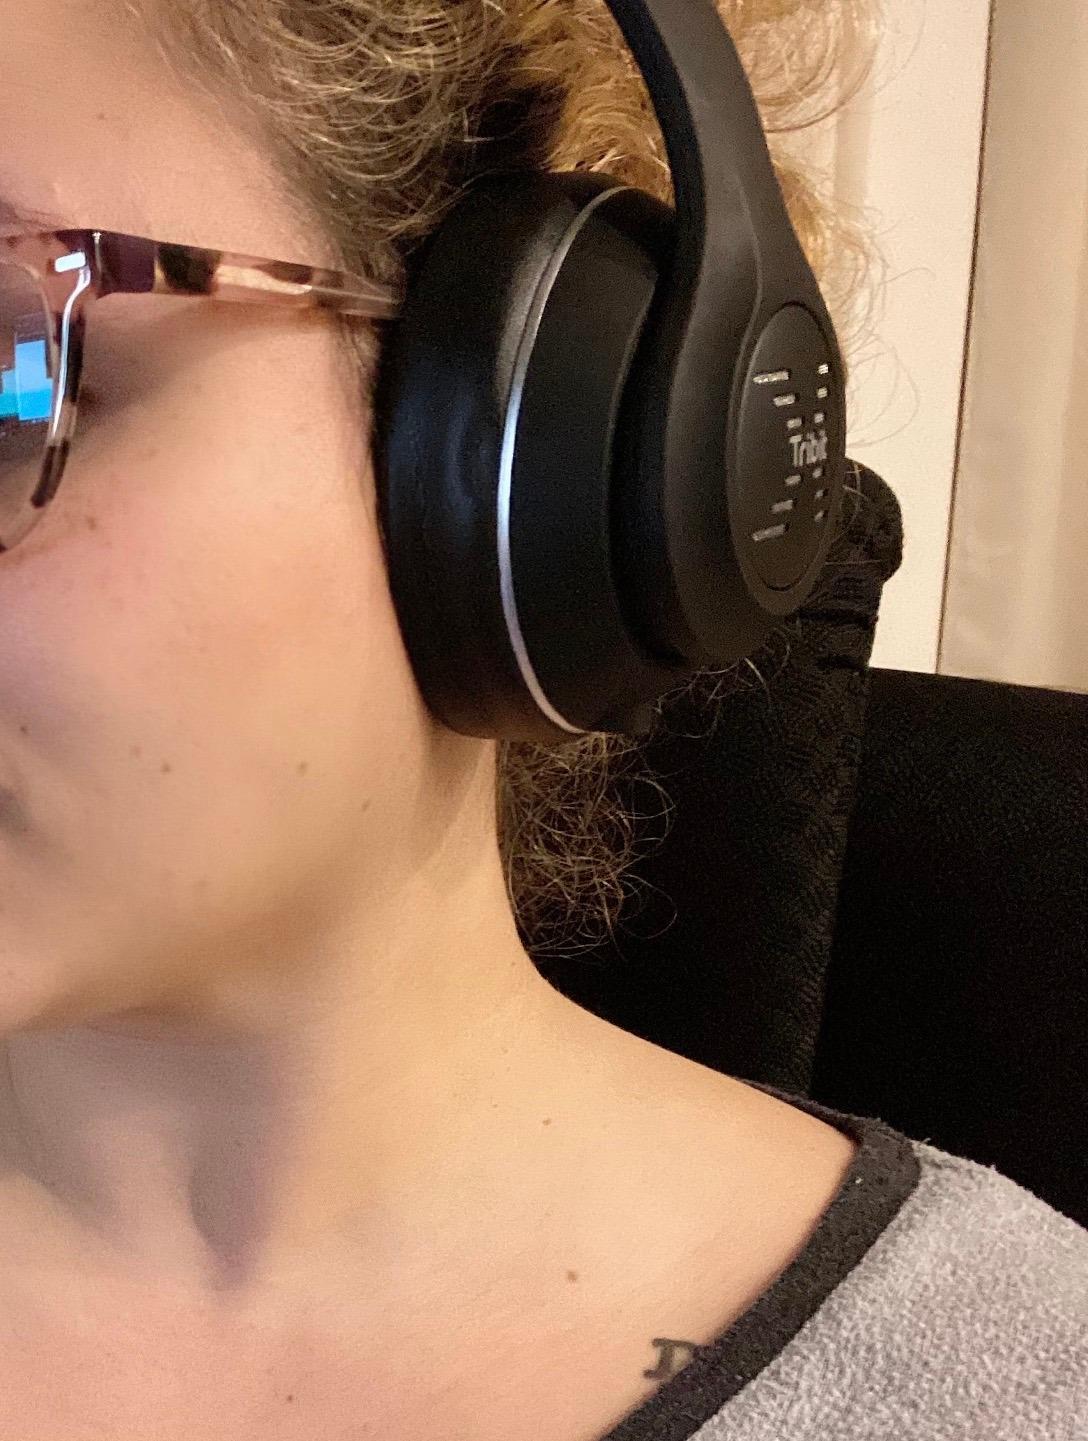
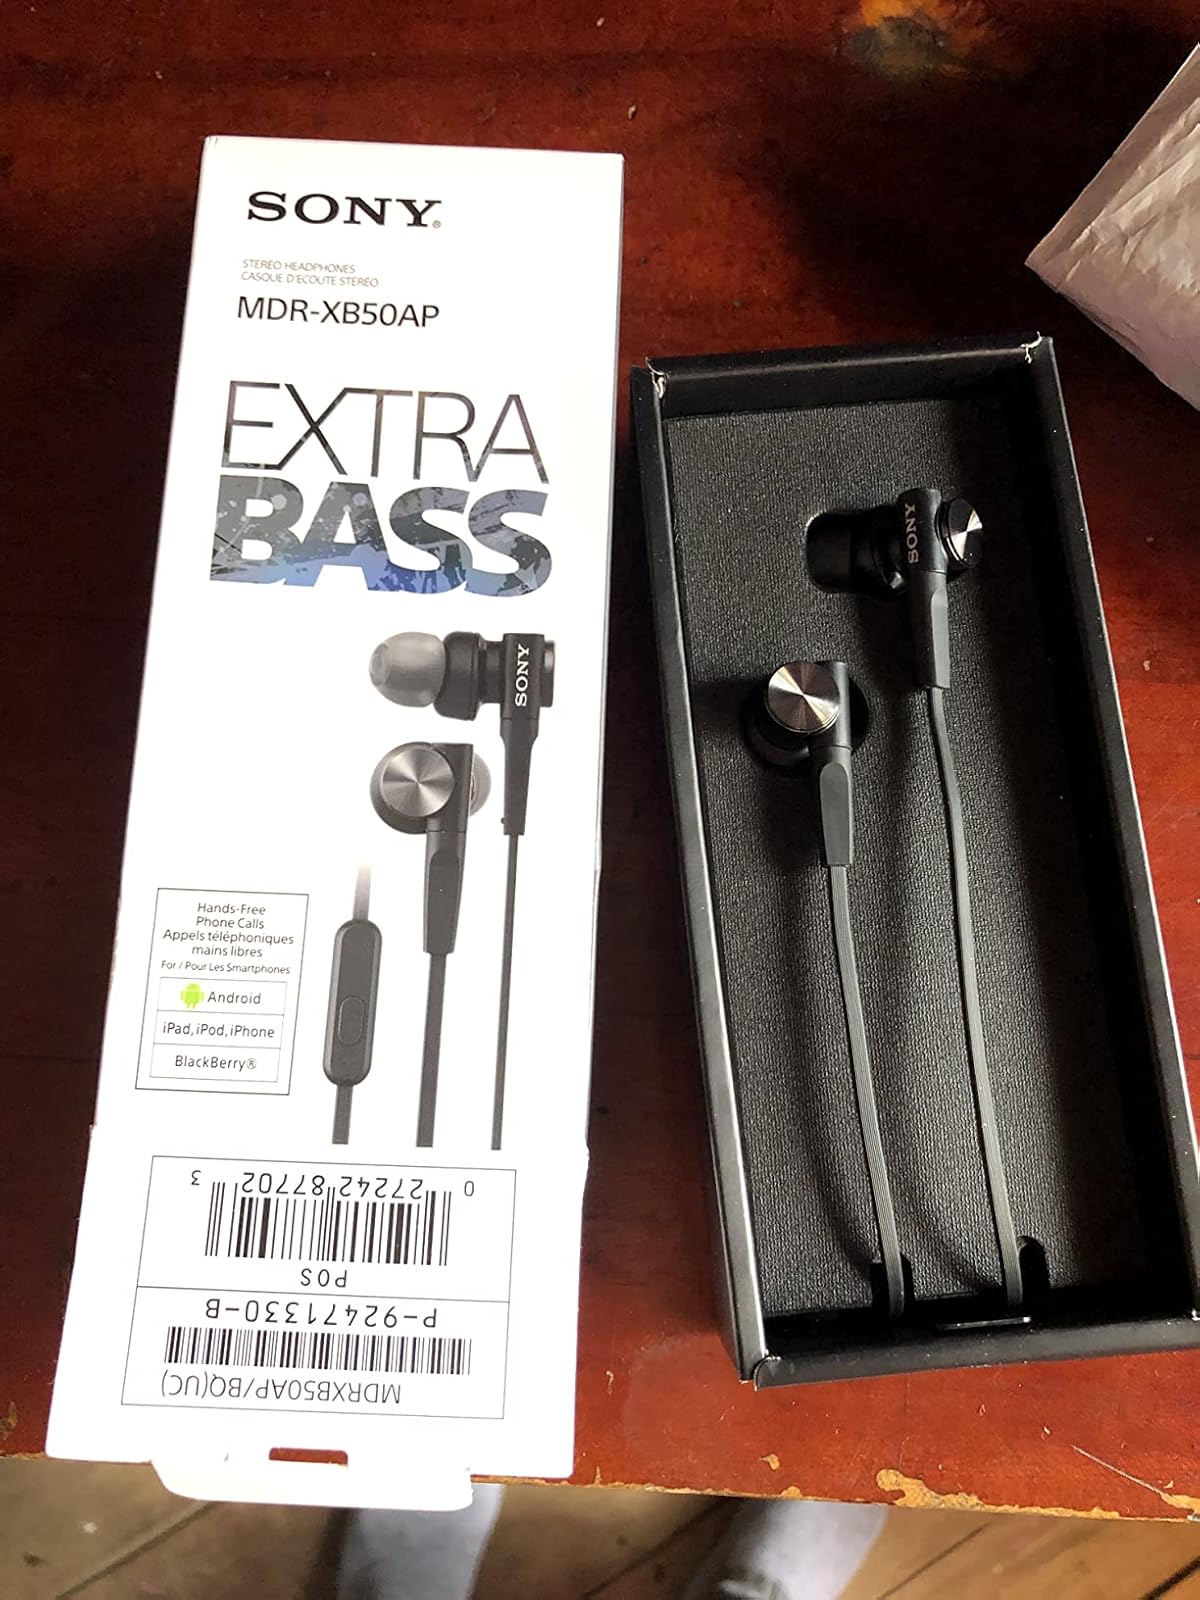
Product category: headphones
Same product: no